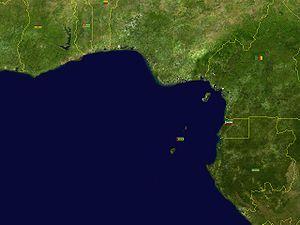
Le golfe de Guinée est une partie de l'océan Atlantique qui s'enfonce en coin vers le centre du continent africain. Il est situé au sud-ouest de l'Afrique et lui donne, un peu au nord de l'équateur, une longue façade est-ouest balayée par les alizés, la côte de Guinée. Le méridien de Greenwich et l'équateur se croisent dans ses eaux à 570 km au large des côtes du Ghana.